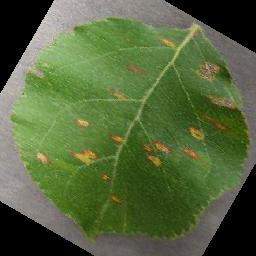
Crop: apple
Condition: cedar_rust